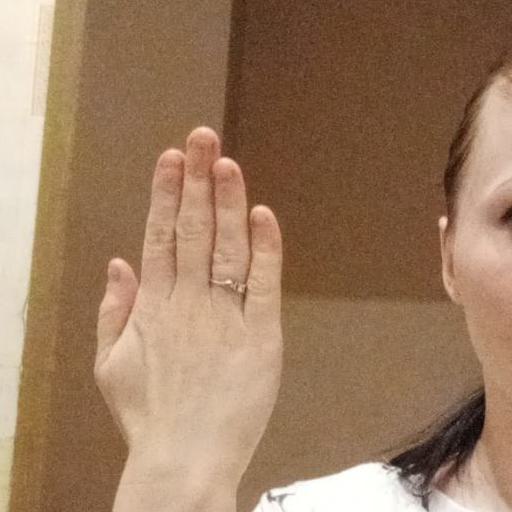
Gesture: stop_inverted